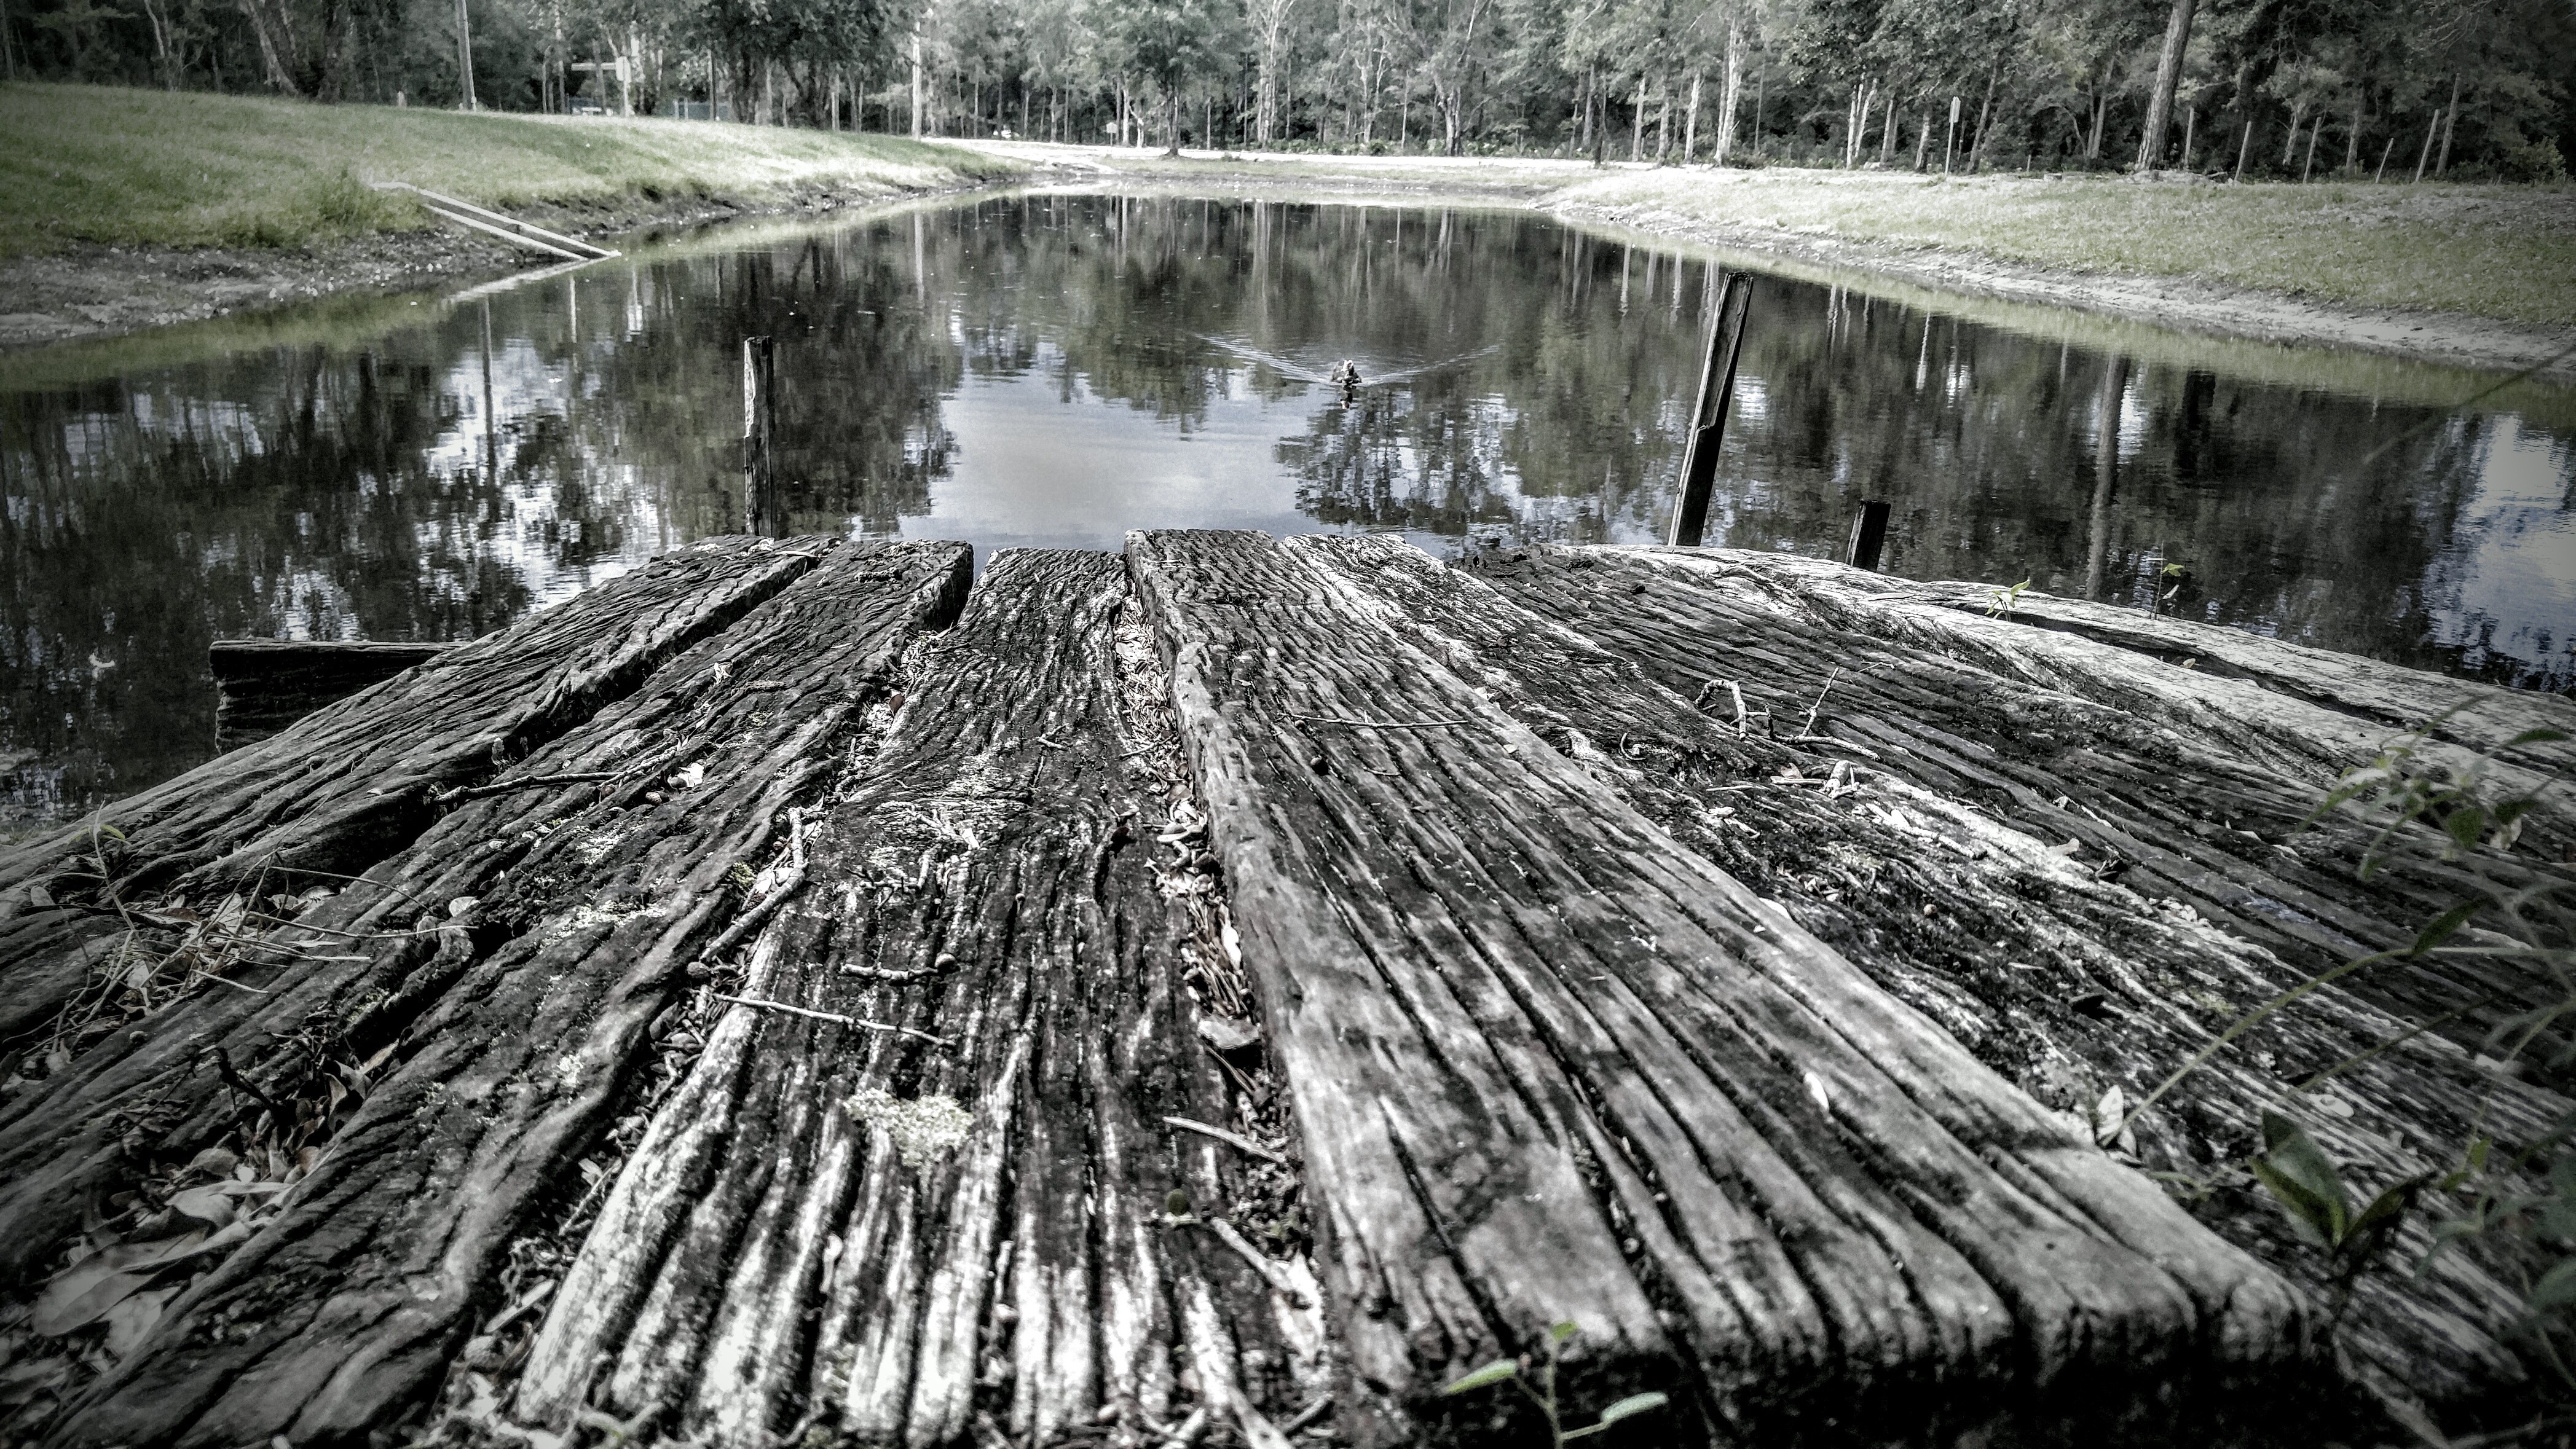
water, stream, ice, reflection, waterway, wetland, habitat, monochrome photography